Al Rayyan

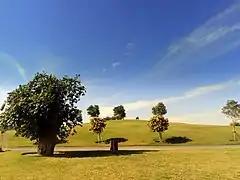
Trees at Aspire Park.

Due to Al Rayyan's lack of a coastline in its population centers in the eastern section, fishing and pearling did not play a part in building its economy; this is in sharp contrast to Qatar's other urban centers which were largely dependent on maritime activities. Instead, nomadic herding of livestock and small-scale crop cultivation comprised the livelihoods of its past inhabitants.